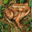
Label: frog